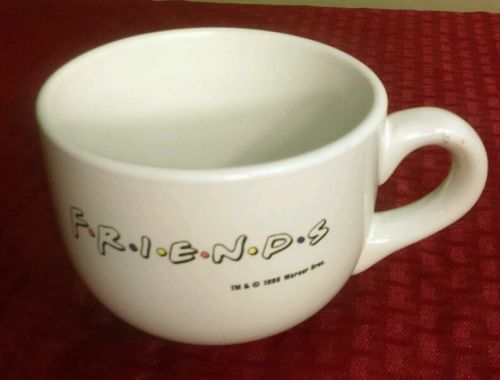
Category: mug